Colin McCool

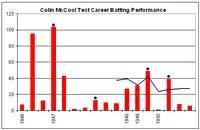
Colin McCool's Test career batting performances.

McCool had a round-arm bowling action, releasing the ball with his arm almost parallel to the ground. Before he developed problems with the skin on his spinning finger, he was, in spite of his unorthodox action, able to generate sharp spin. The cricket writer, Jack Pollard said of McCool, "[McCool] was almost unplayable on badly prepared pitches, so wide and sharp was the turn of his leg-breaks." and that he "made even State [i.e. first-class] batsmen look inept". On the advice of coaches and ex-players, McCool attempted to alter his action to a more orthodox style on several occasions but always returned to his natural style.